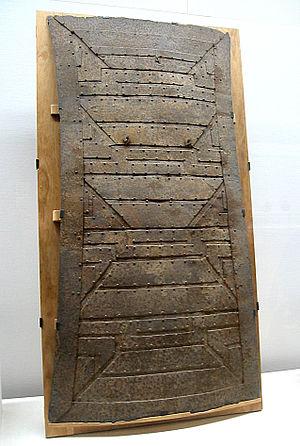
La période Kofun, ère de Kofun, ou plus exactement période des kofun est une ère de l'histoire du Japon qui va d'environ 250 à 538 de l'ère commune. Elle suit la période Yayoi et précède la période Asuka. Elle se situe à la fin de la Proto-histoire du Japon et relève de l'âge du fer qui commence à la période Yayoi, au Japon. La période Kofun et la période Asuka qui la suit sont parfois désignées collectivement comme la période Yamato.